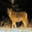
Label: wolf